Americana (culture)

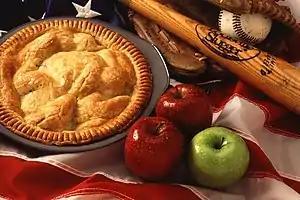
Apple pie, baseball, and the United States flag, three well-known icons associated with Americana

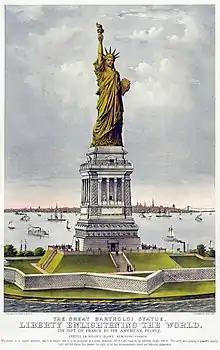
"Liberty Enlightening the World", a print version of the portrait of the Statue of Liberty by Currier and Ives

Americana artifacts are related to the history, geography, folklore, and cultural heritage of the United States of America. Americana is any collection of materials and things concerning or characteristic of the United States or of the American people, and is representative or even stereotypical of American culture as a whole.